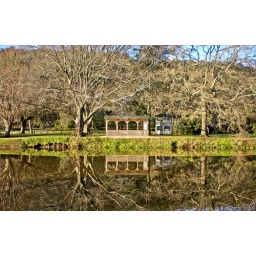
This is a nice water reflecion in a small lake in Tasmania